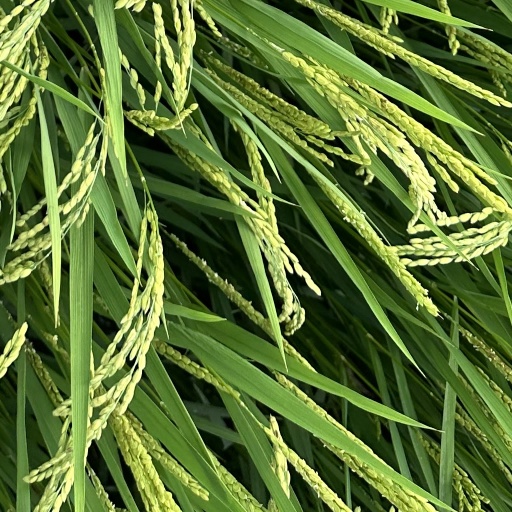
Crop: rice